Pilatus P-3

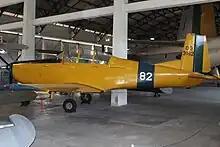
Brazilian P-3, lacking the ventral fin

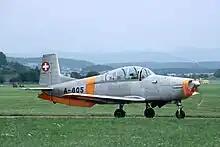
Pilatus P3-03

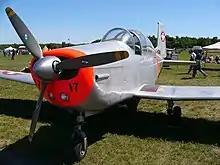
A civil Pilatus P-3-05

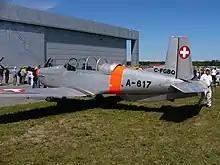
Pilatus P-3-05

The first prototype P-3.01 was built in 1953 and flew on 3 September the same year with a two-blade propeller. The power of the engine of the aircraft proved to be insufficient. A second prototype to become the military prototype flew in August, 1954, now equipped with a different engine and a three blade propeller. During the evaluation of the military prototype, now designated P-3.02 (HB-HOO, becoming A-801 in January 1956), the aircraft had to perform against a T-34 Mentor that had been brought to Switzerland. The test pilot at the demonstration flight went to the limits and flew a standing "8", knowing, the Mentor would not be able to fly this manoeuvre. After the acceptance by the Swiss Air Force, the service received a pre-series of 12 aircraft type P-3.03 (A-802-A-813). Six additional examples were built and flew with civilian markings, those P-3.04 were later acquired by the Brazilian Navy. The Swiss Air Force then purchased 60 airframes of the type P-3.05 (A-814-A-873) and used their P-3s as a training aircraft until 1983, although it continued to be used as a liaison aircraft for another decade. In 1993–1995, 65 ex-Swiss Air Force aircraft were sold on the private market.